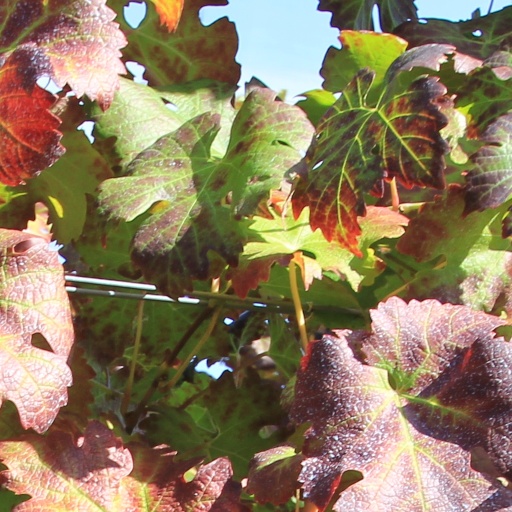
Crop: grape